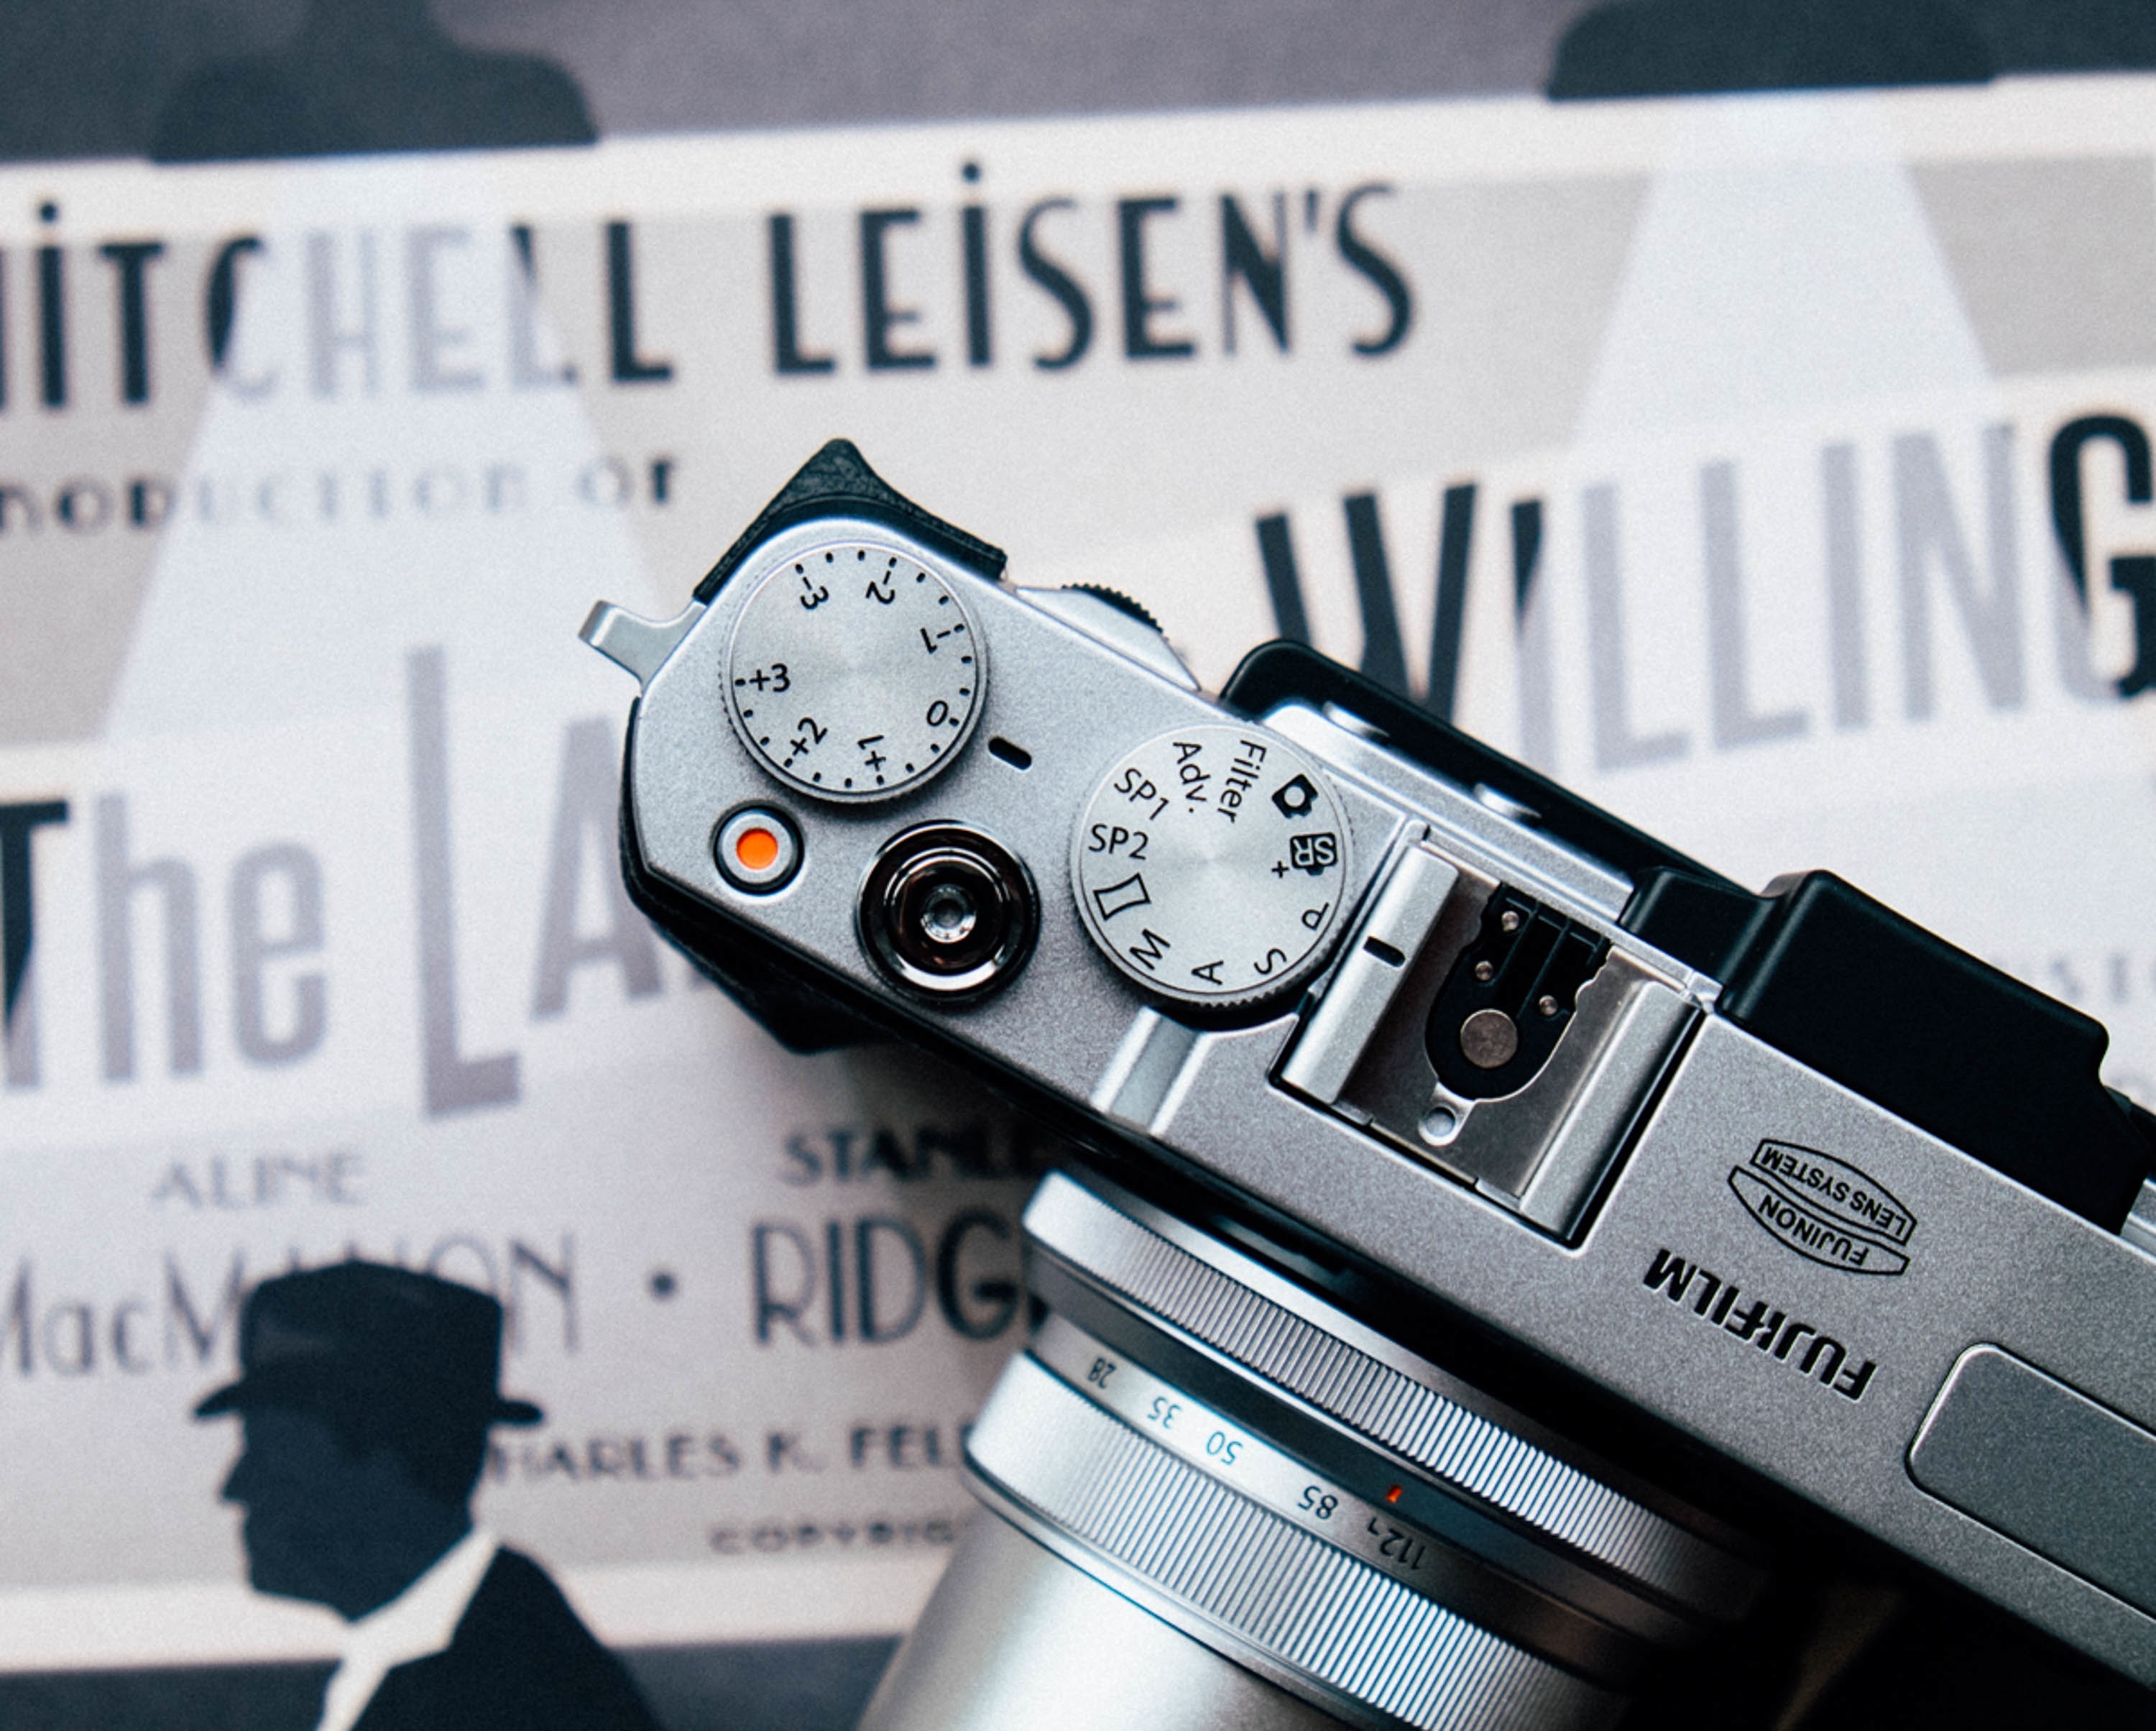
white, camera, photography, photographer, film, fujifilm, lens, reflex camera, fuji, single lens reflex camera, cameras optics